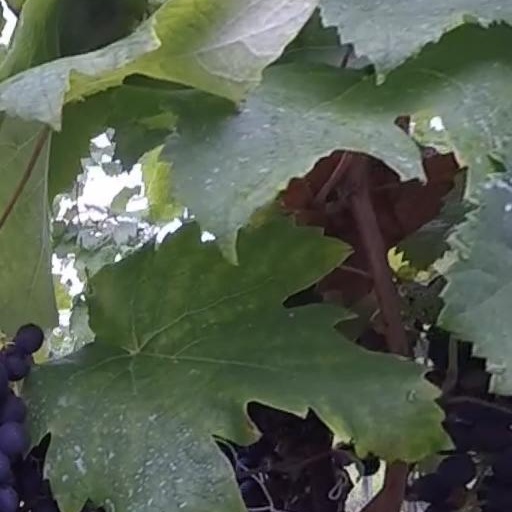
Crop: grape